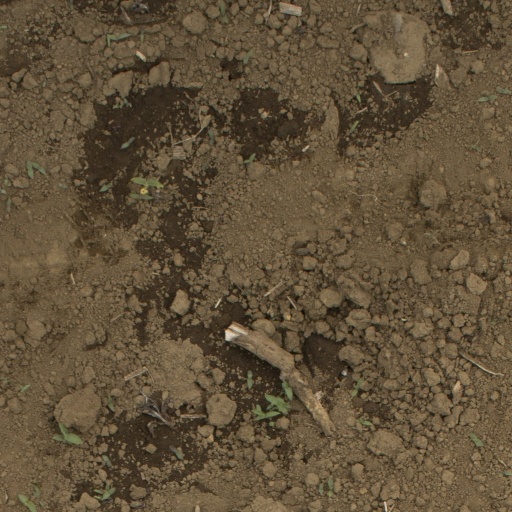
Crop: Jerusalem artichoke